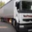
Label: truck